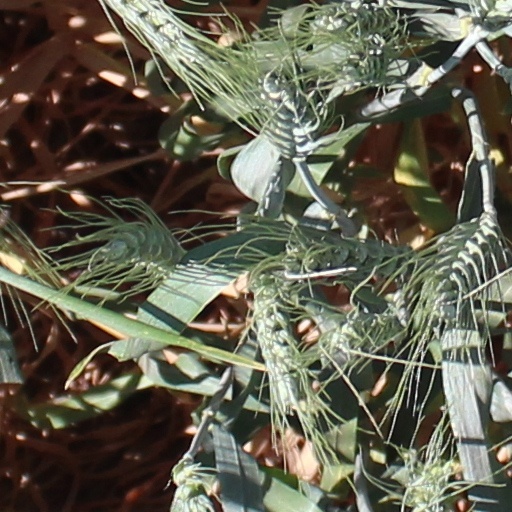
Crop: wheat